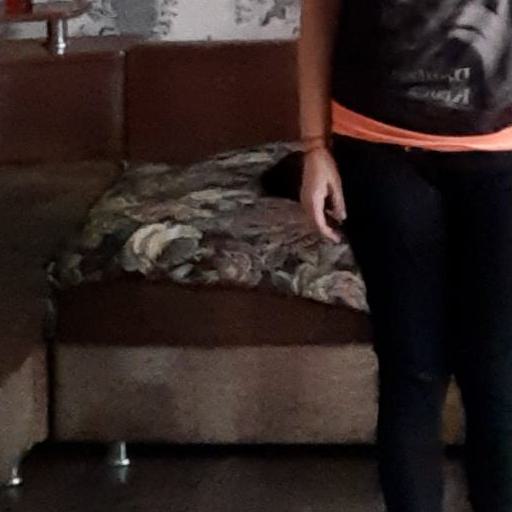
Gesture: no_gesture